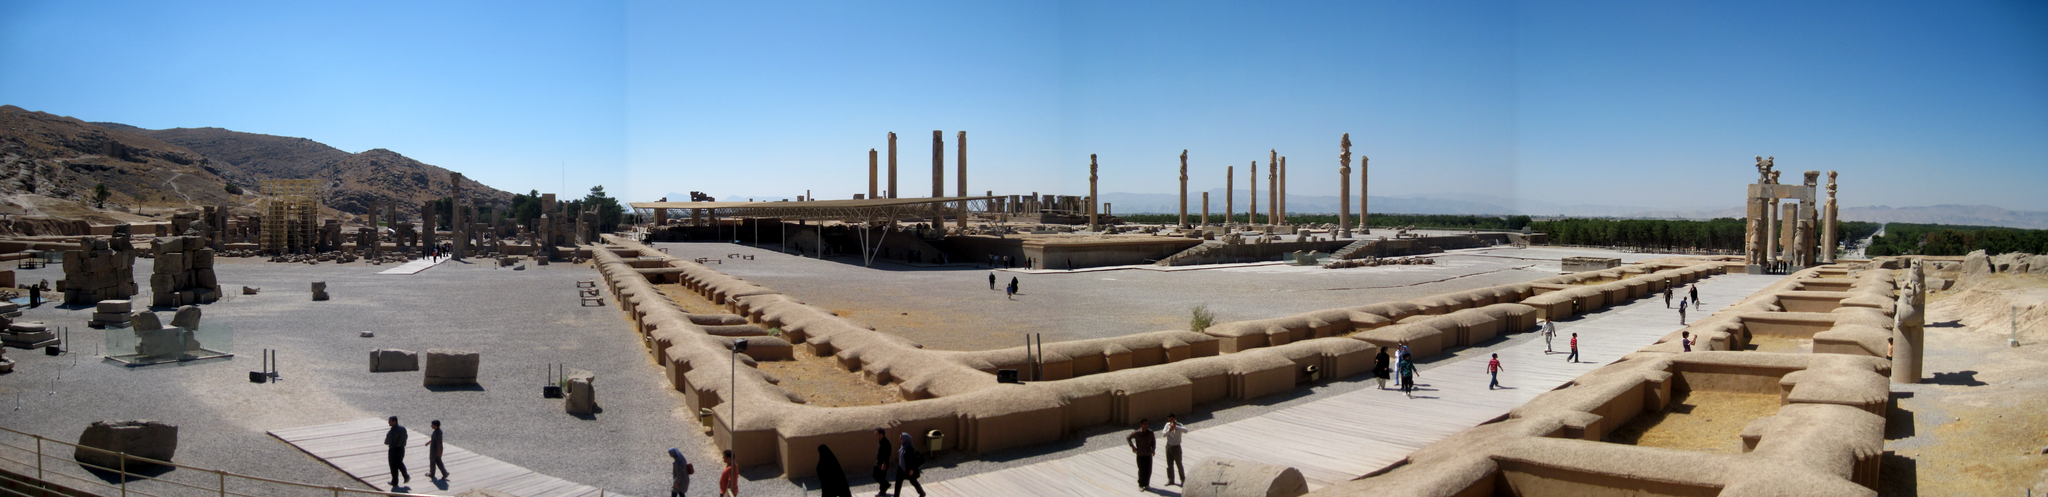
Title: Pano-persepolis-north-corner
Description: Panorama of Persepolis, location: 29.9365739N 52.8901362E
Categories: GFDL, License migration redundant, Self-published work, Panoramas of Iran, Panoramics of Persepolis